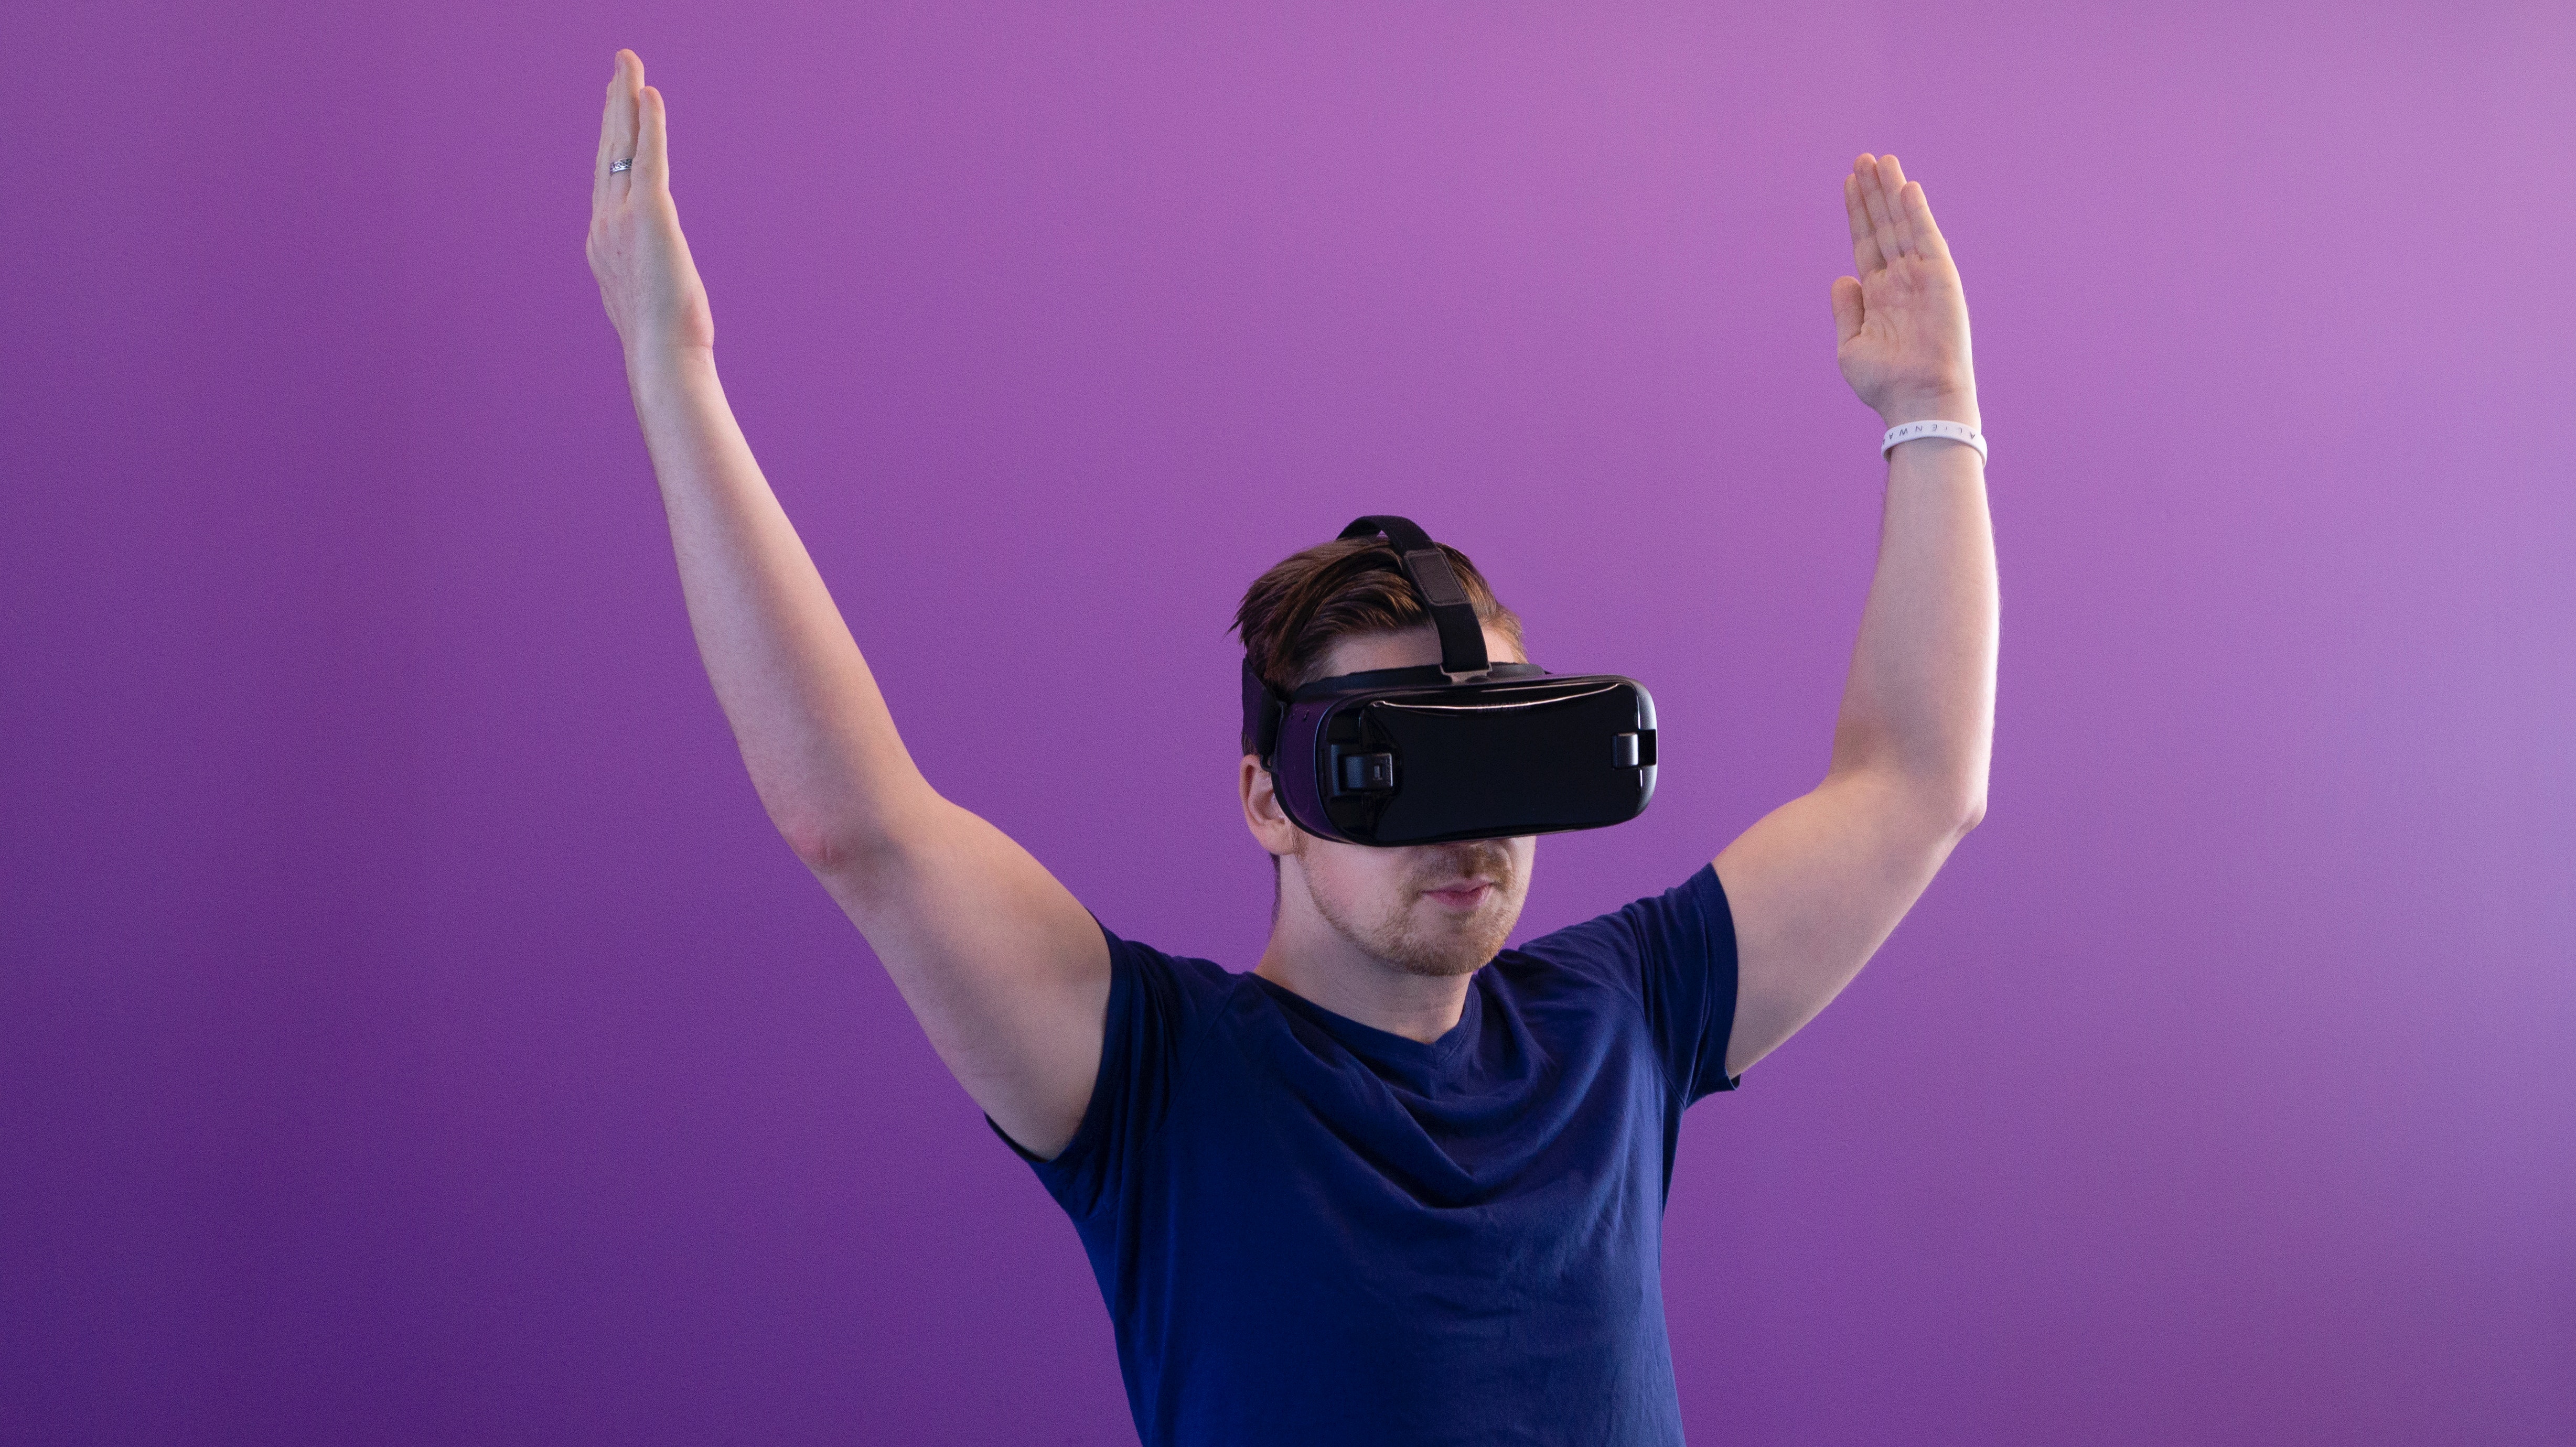
purple, arm, shoulder, violet, joint, photography, human body, hand, headgear, gesture, performance, elbow, physical fitness, dance, cheering